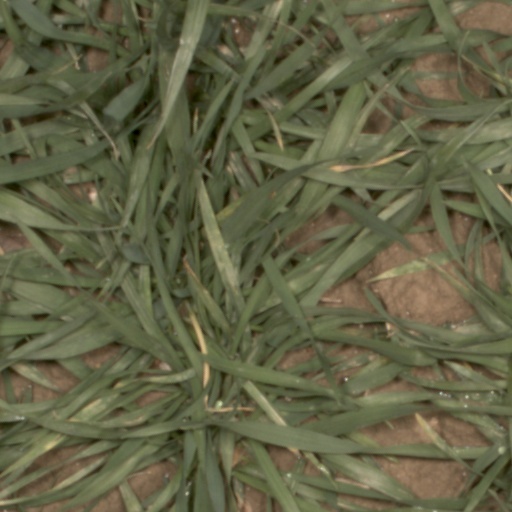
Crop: wheat